Debbie Wasserman Schultz

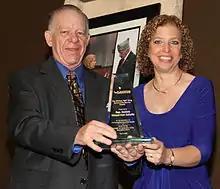
Debbie Wasserman Schultz receives award from Plantation Democratic Club President Marvin Quittner, May 5, 2013.

Wasserman Schultz was appointed to the Democratic Steering and Policy Committee in her first term. During the 2006 elections, she raised over $17 million in campaign contributions for her Democratic colleagues (third-most after Nancy Pelosi and Rahm Emanuel), was chosen as Chief Deputy Whip, and was appointed to the Appropriations Committee, a plum assignment for a sophomore representative.